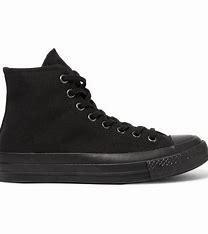
Brand: Converse
Model: Chuck Taylor All Star 1970S Canvas